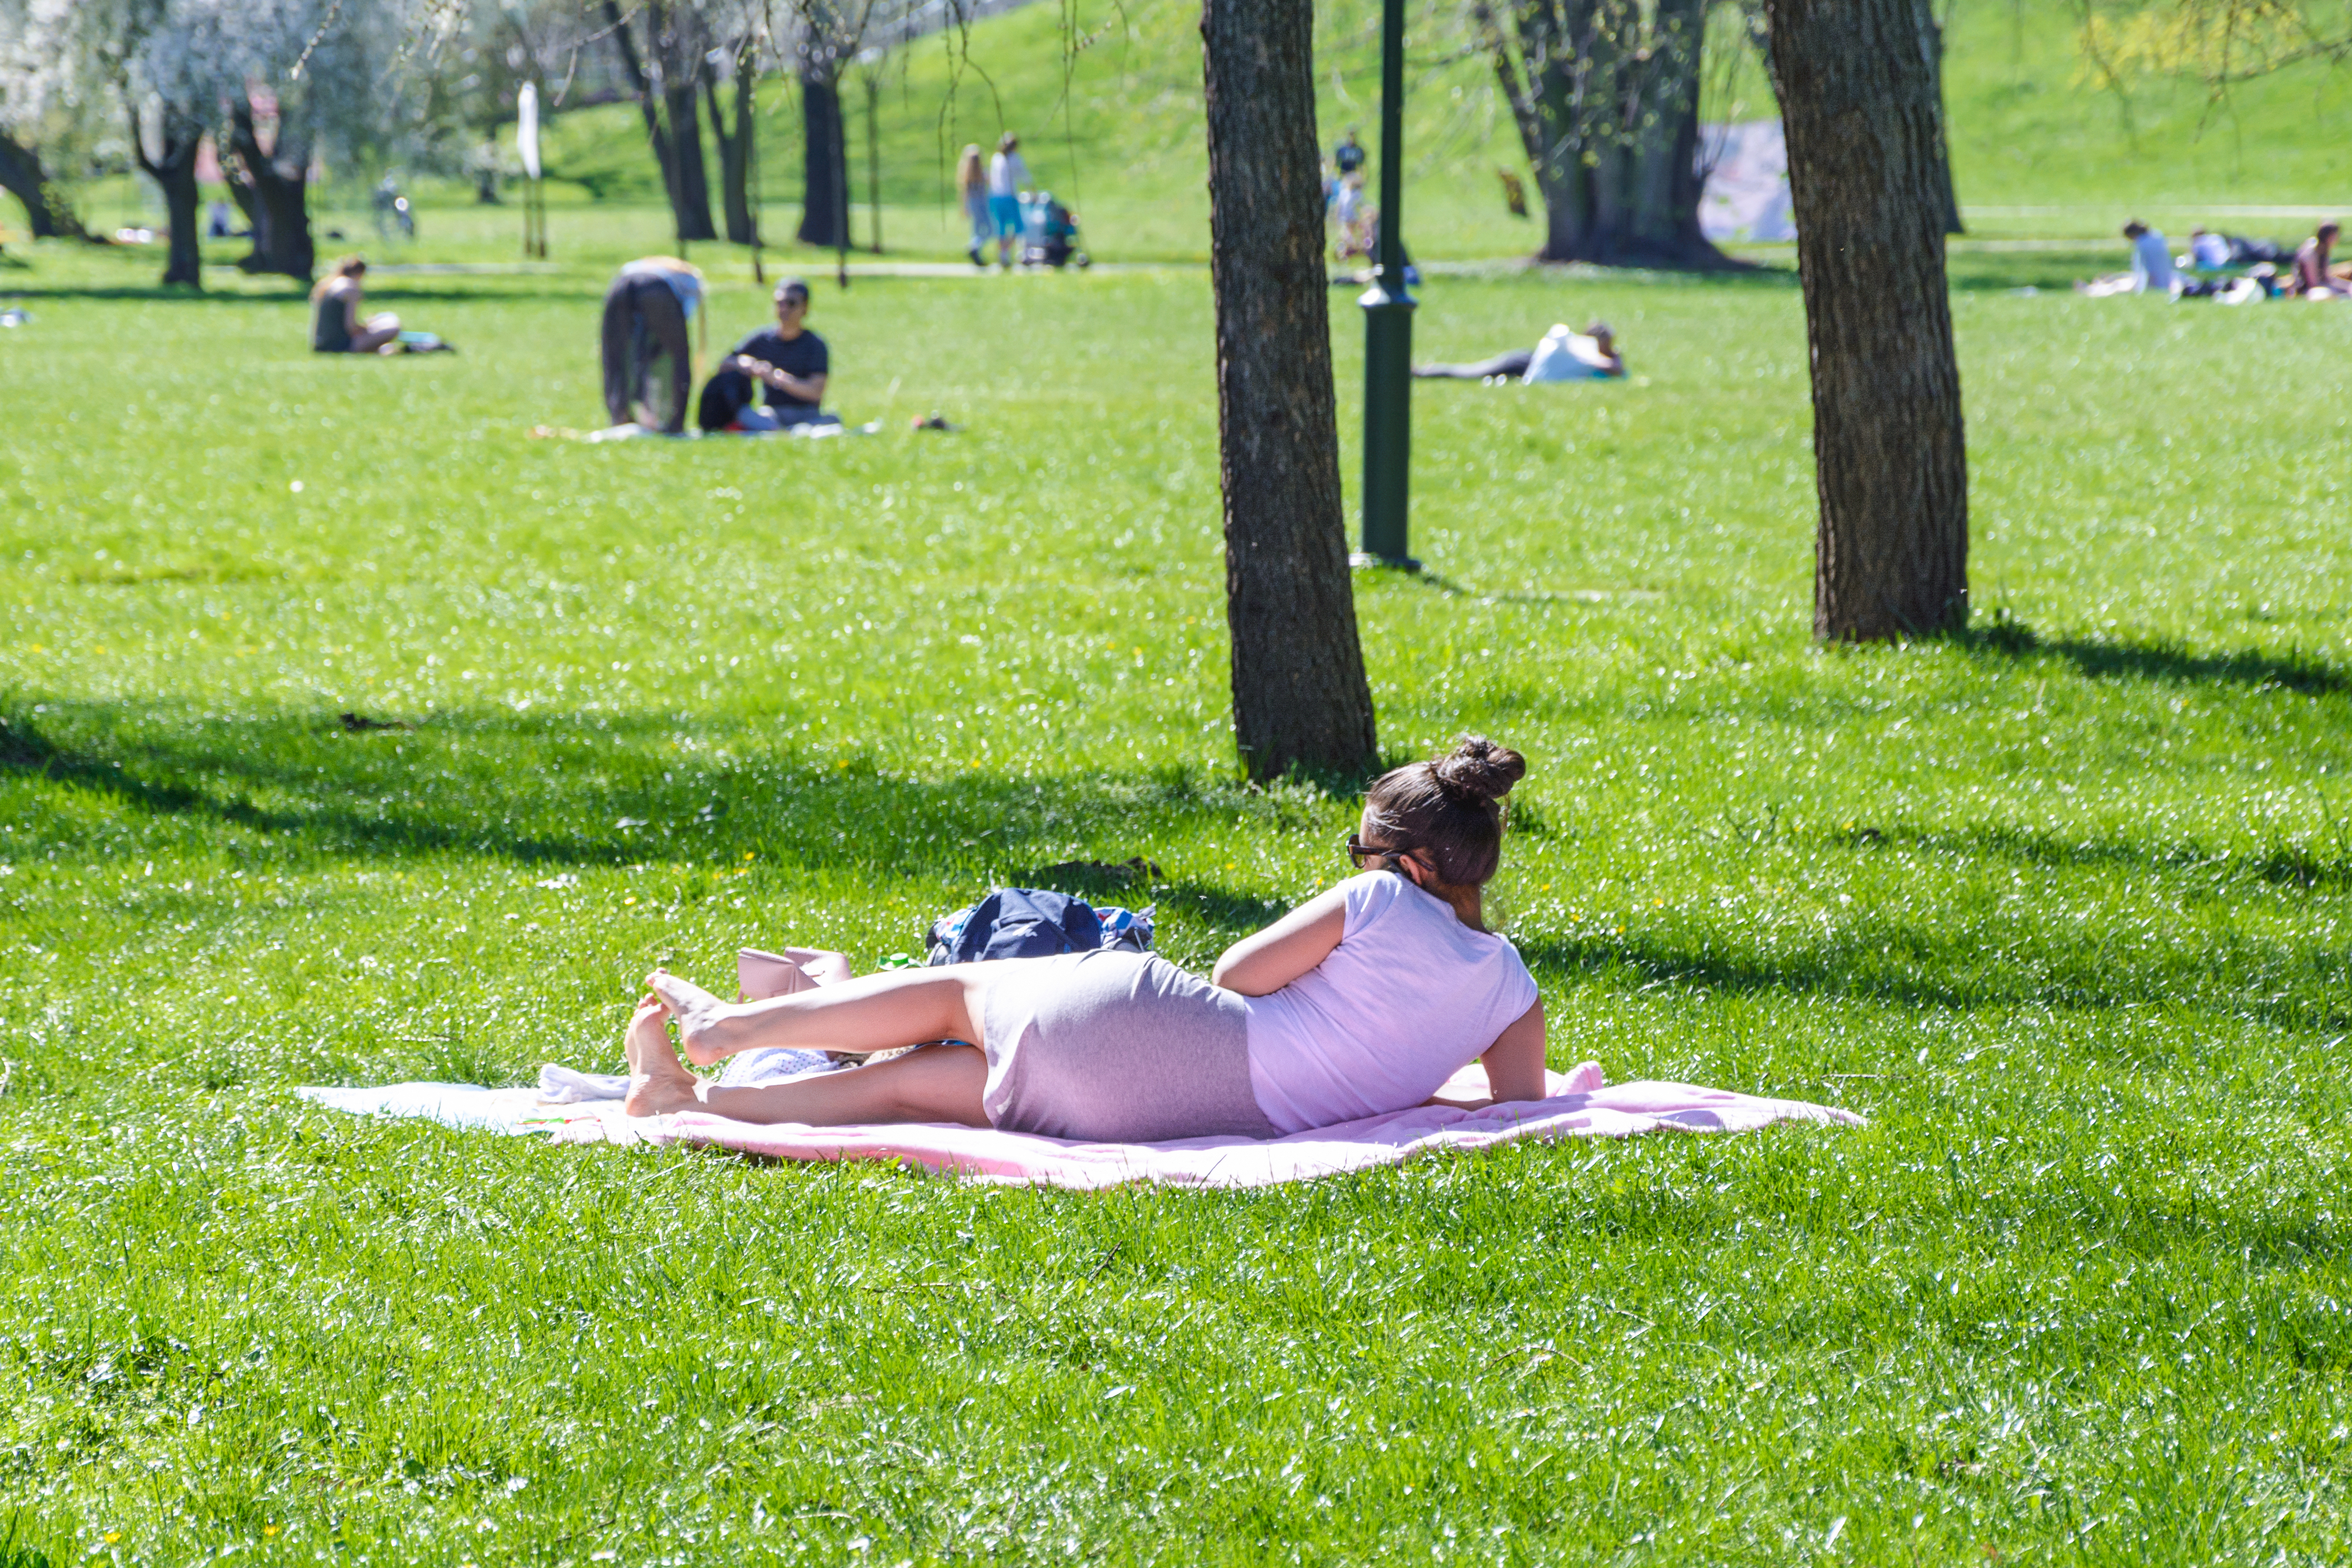
woman, girl, leisure, beautiful, young, lies, park, green, nature, summer, sun, heat, people, conversation, company, town, plant, tree, People in nature, leaf, happy, grass, public space, grassland, recreation, groundcover, meadow, grass family, lawn, thigh, event, shade, knee, sunglasses, garden, fun, competition event, human leg, landscape, sitting, barefoot, picnic, pasture, physical fitness, sun tanning, yard, city, child